Keep On Singing

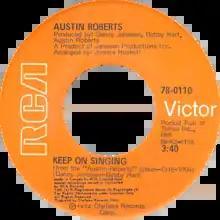
Side A of the Canadian single

"Keep on Singing" is a 1973 song composed by Danny Janssen and Bobby Hart, and was originally recorded by Austin Roberts from the album "Austin Roberts". It was released as a single on Chelsea Records and reached No. 50 on the U.S. "Billboard" Hot 100 and No. 39 on the "Cash Box" Top 100. In Canada it reached # 79. "Keep on Singing" was best known as a hit single by Helen Reddy in 1974.